Joe Dassin

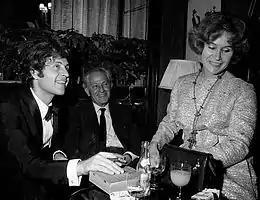
Joe Dassin with his parents, Jules Dassin and Béatrice Launer, in Paris in 1970.

Moving to France, Dassin worked as a technician for his father and appeared as an actor in supporting roles, among others in three movies directed by his father, including "Topkapi" (1964) in which he played the role of Josef. He met his future wife Maryse Massiéra in Paris in 1963.